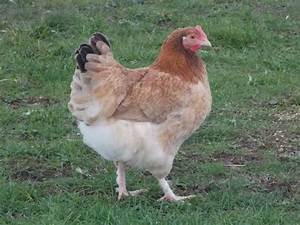
Label: gallina